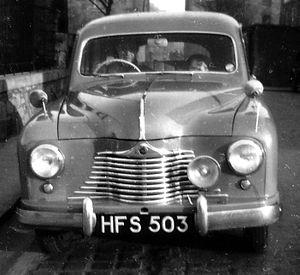
Singer Motors Limited est une société automobile fondée en 1905 à Coventry, en Angleterre. Elle a été acquise par le groupe britannique Rootes en 1956. L'entreprise britannique Singer n'a aucune relation avec la compagnie américaine Singer de Mount Vernon dans le Comté de Westchester, qui a fabriqué des voitures de luxe de 1915 à 1920.